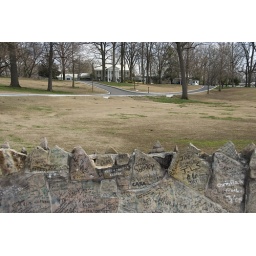
An Elvis fan's pickup truck allowed me to see over the wall around Graceland.